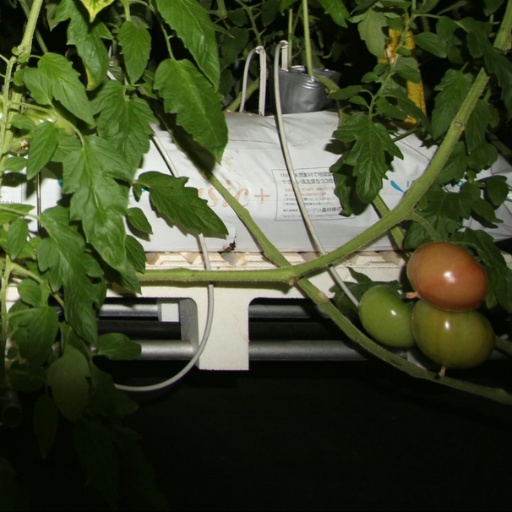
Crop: tomato